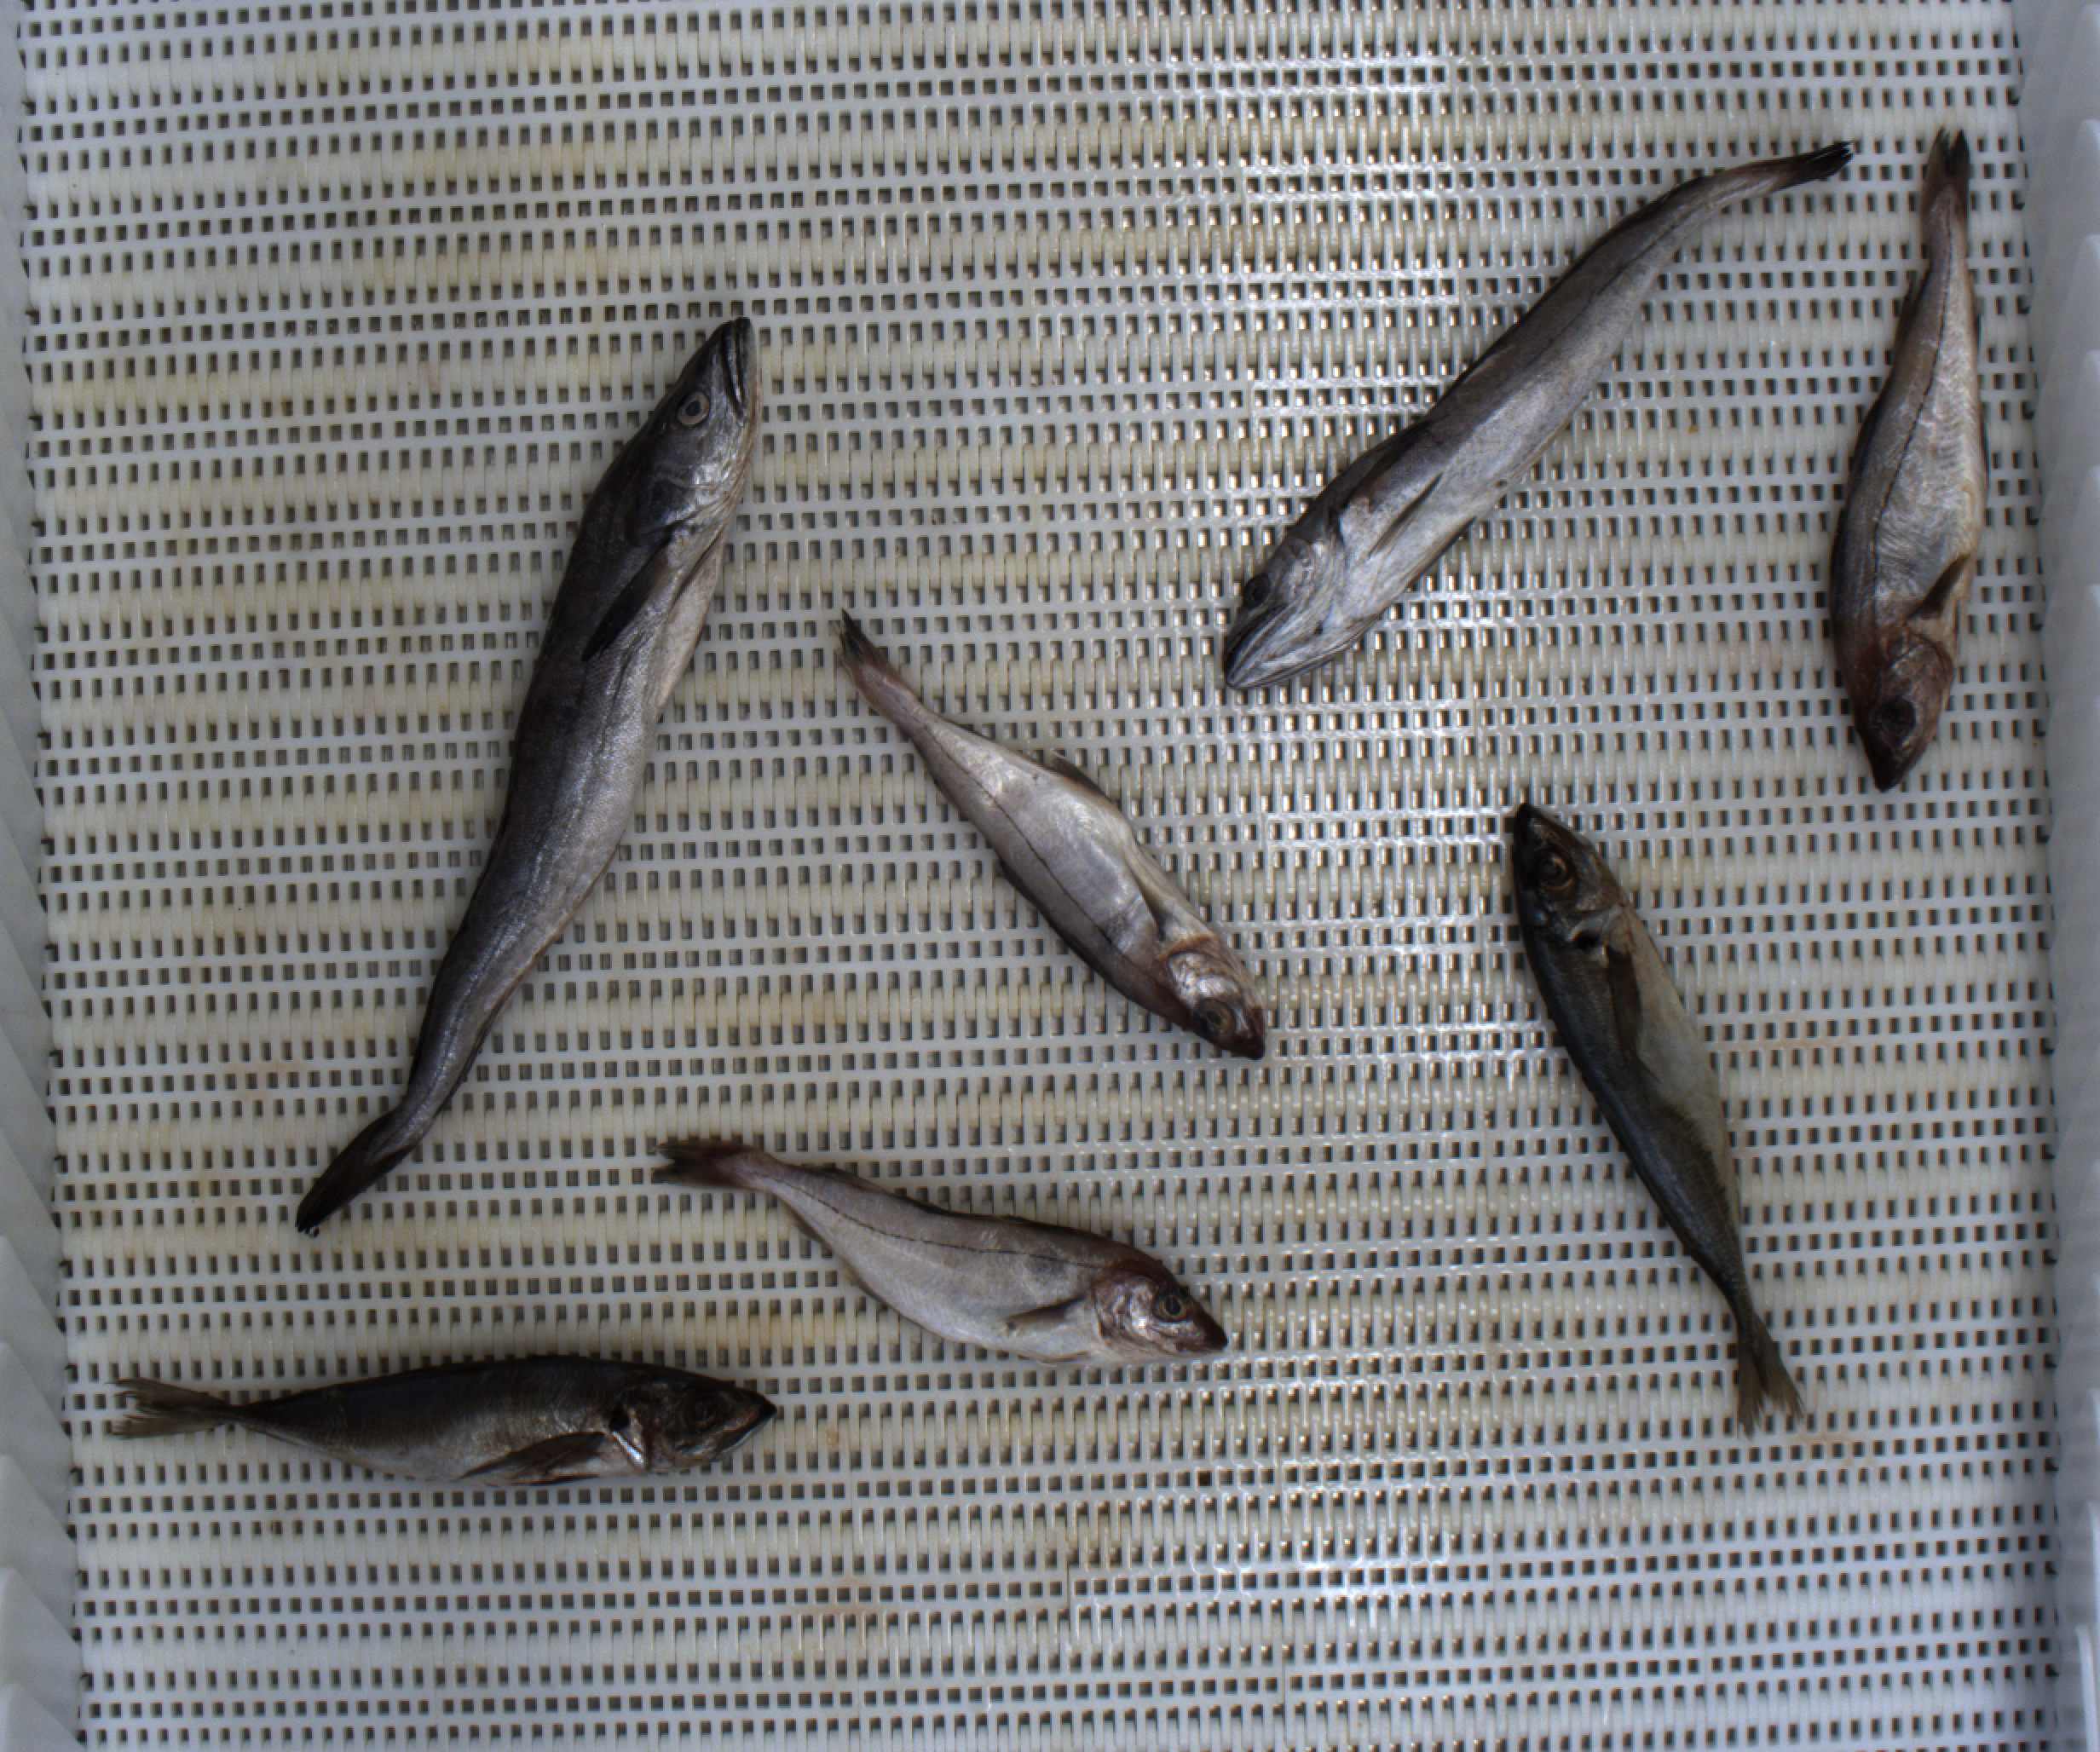
Total fish: 7
Cod: 0
Haddock: 3
Whiting: 0
Hake: 2
Horse mackerel: 2
Saithe: 0
Other: 0